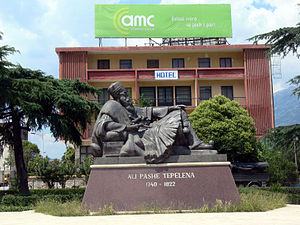
Tepelenë
Statue af Ali Pasha i Tepelenë
Tepelenë er en by i det sydlige Albanien, med et indbyggertal på ca. 11.500. Byen er hovedstad i et distrikt af samme navn, og ligger ved bredden af floden Vjosë.